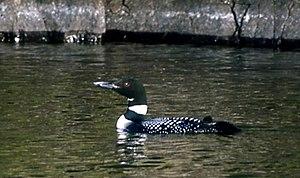
Le Plongeon huard, aussi appelé le Plongeon imbrin en Europe, le Huard à collier au Canada ou le Richepaume en Acadie, est une espèce d'oiseaux de la famille des Gaviiformes. Il est de grande taille, bien qu’un peu plus petit que le Plongeon à bec blanc auquel il ressemble fort. Il est plus grand, plus rare et plus septentrional que le Plongeon arctique.